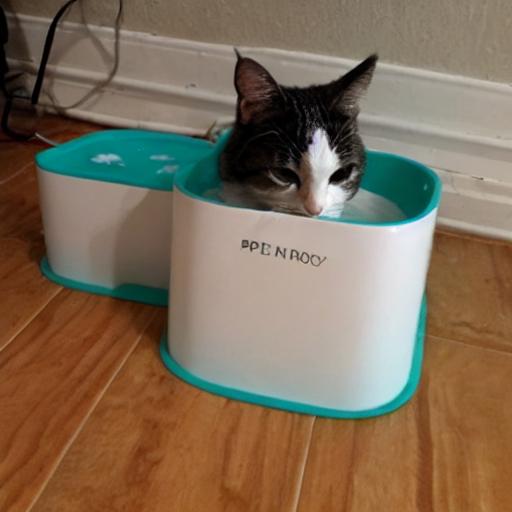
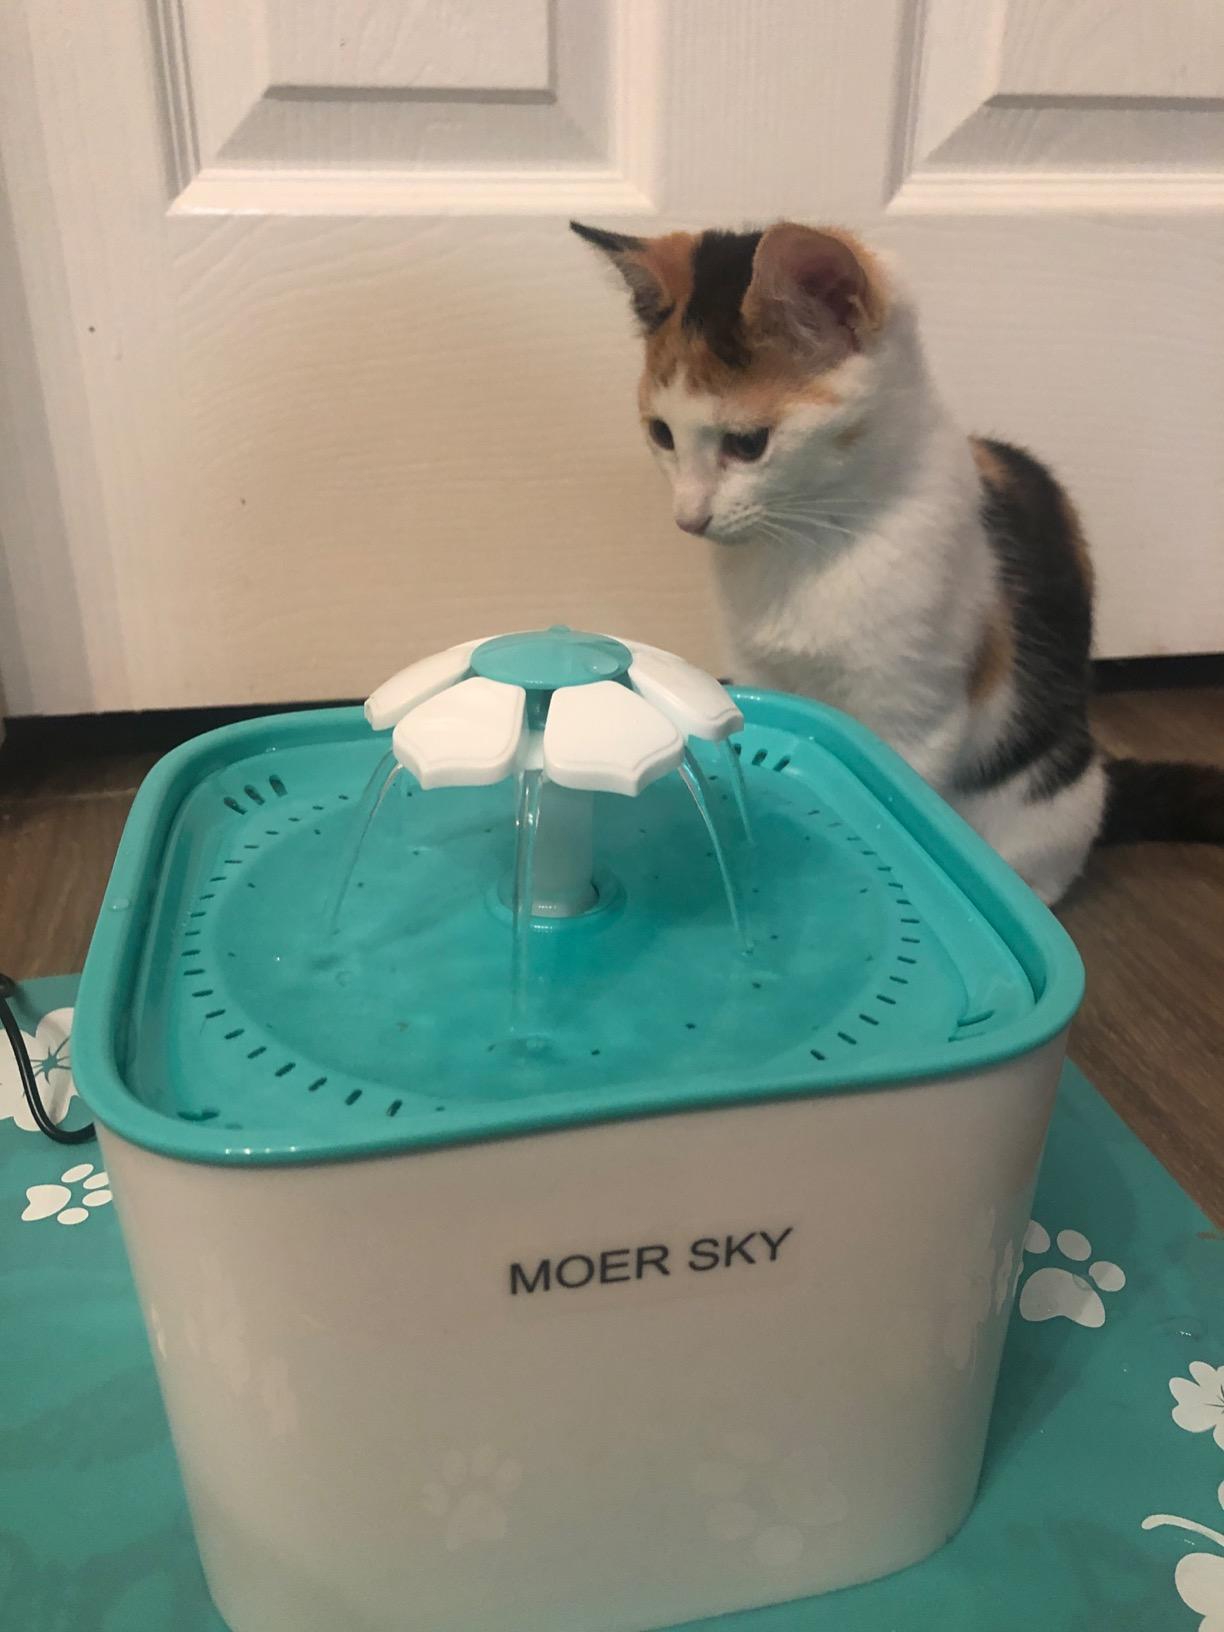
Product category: items_bowl
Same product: no